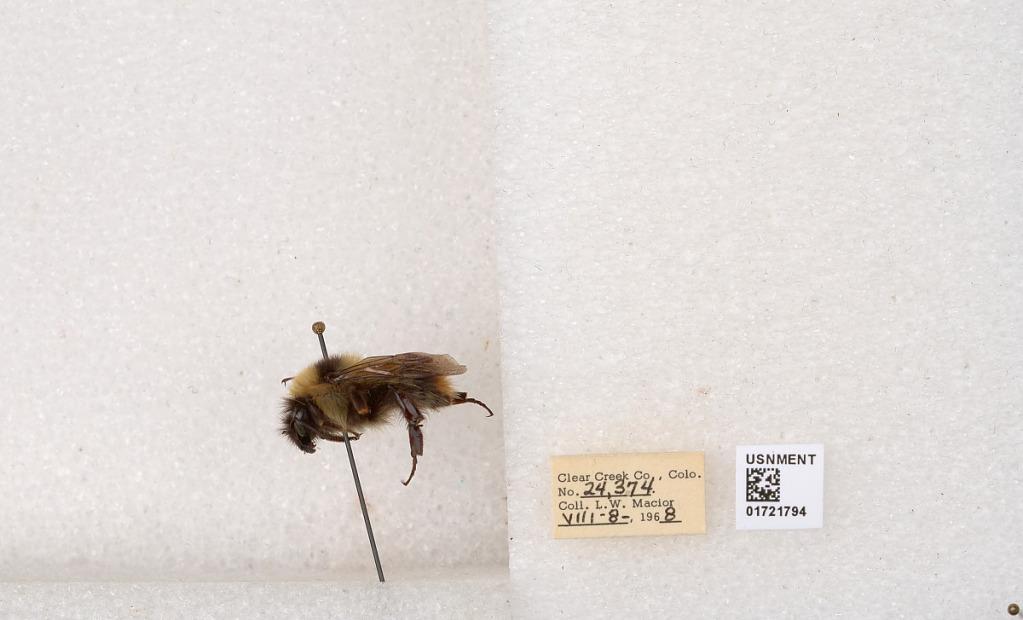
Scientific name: Bombus kirbyellus
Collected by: L. Macior
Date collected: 1968-8-8
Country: United States
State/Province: Colorado
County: Clear Creek
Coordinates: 39.6891, -105.644